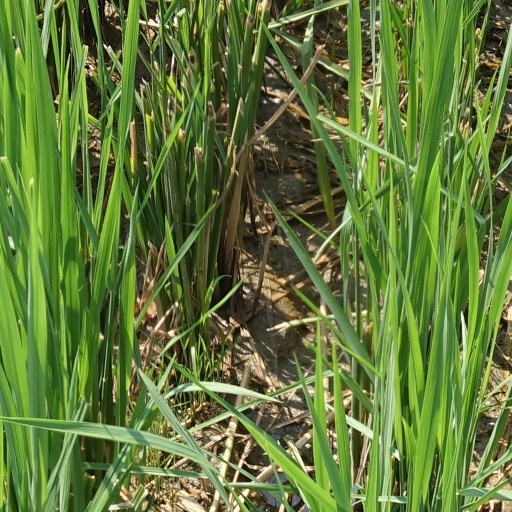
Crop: rice